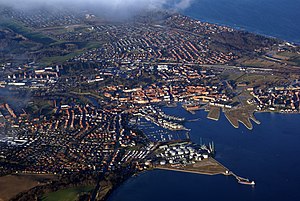
Nyborg / Galleri
Nyborg er en købstad på Fyn med 17.268 indbyggere. Byen ligger ved Storebælt og er forbundet med Sjælland via Storebæltsbroen. Nyborg Kommune hører til Region Syddanmark.